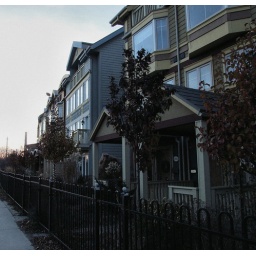
across the street of woodbine beach in Toronto Ontario.